REI worker organization

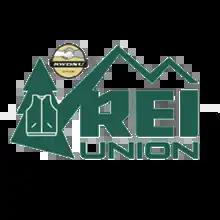
Logo of the REI Union SoHo organizing committee

On January 21, 2022, 115 workers at REI's SoHo store in Manhattan, New York City, led by Claire Chang, filed the retailer's first NLRB petition for a union vote with the Retail, Wholesale and Department Store Union. Kate Denend, one of the store's organizers, alleged that the company keeps workers classified as part-time for a year, depriving them of benefits, despite working 32 or more hours per week, and often keeps workers under-scheduled following the holiday season. She alleged it was a "facade of being a progressive, liberal company", and that none of the workers are "making a living wage". Graham Gale, another union organizer, alleged that workers had faced "unsafe working conditions during a global pandemic" and that many of the workers laid off during the pandemic had been at the company for many years and were among the most outspoken about workplace issues. Workers involved in organizing and joining the union were reported to be determined to stay with the company, strongly believing in the work that they do, and wanting to make a good workplace better.